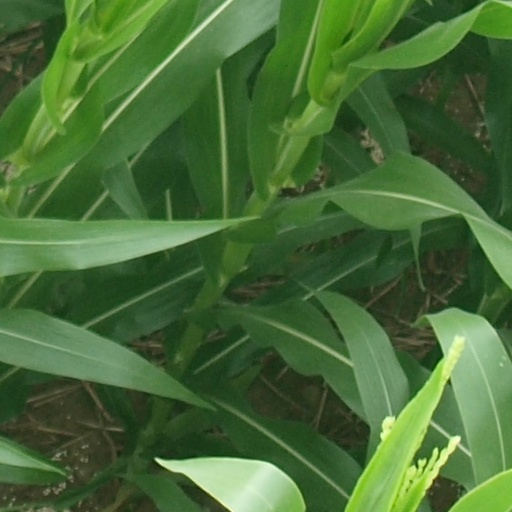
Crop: maize; corn